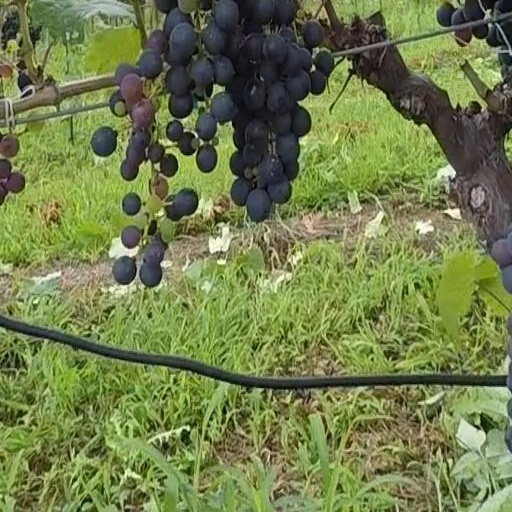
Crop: grape